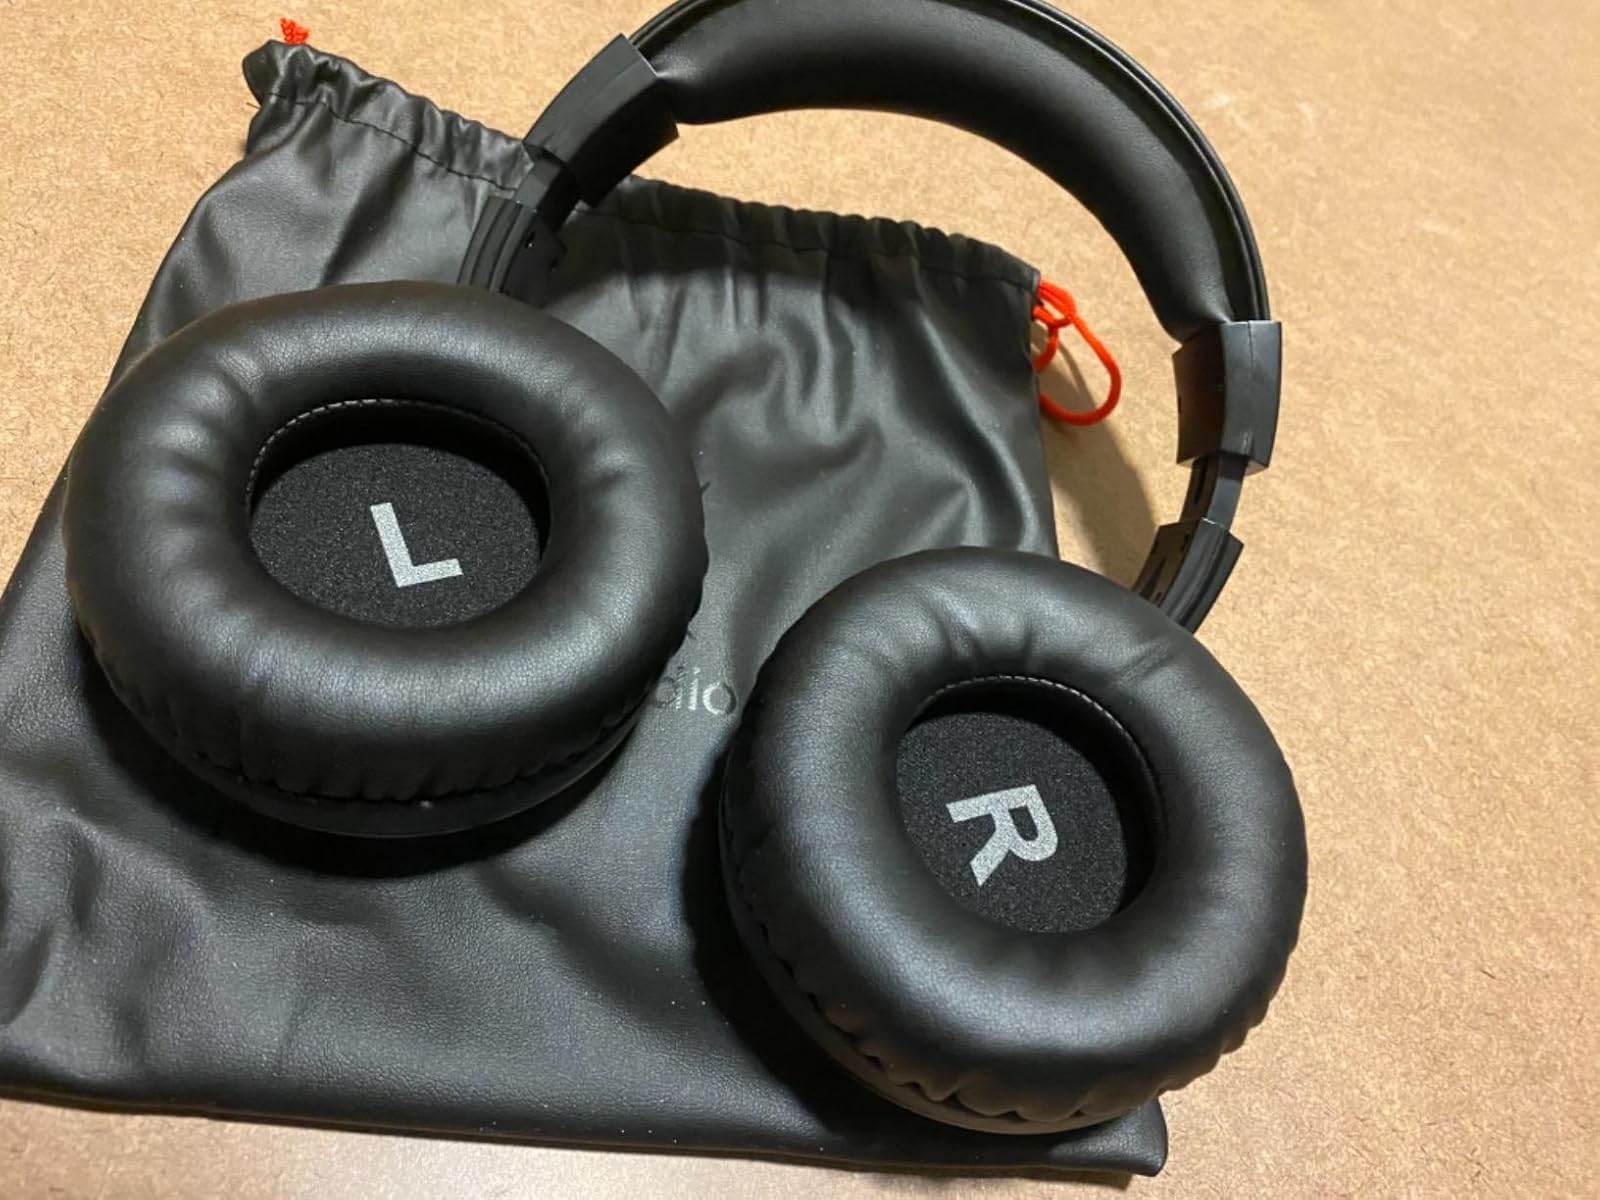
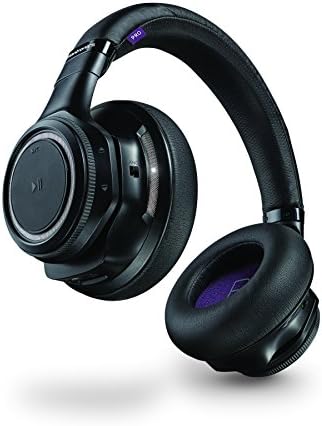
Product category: headphones
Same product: no